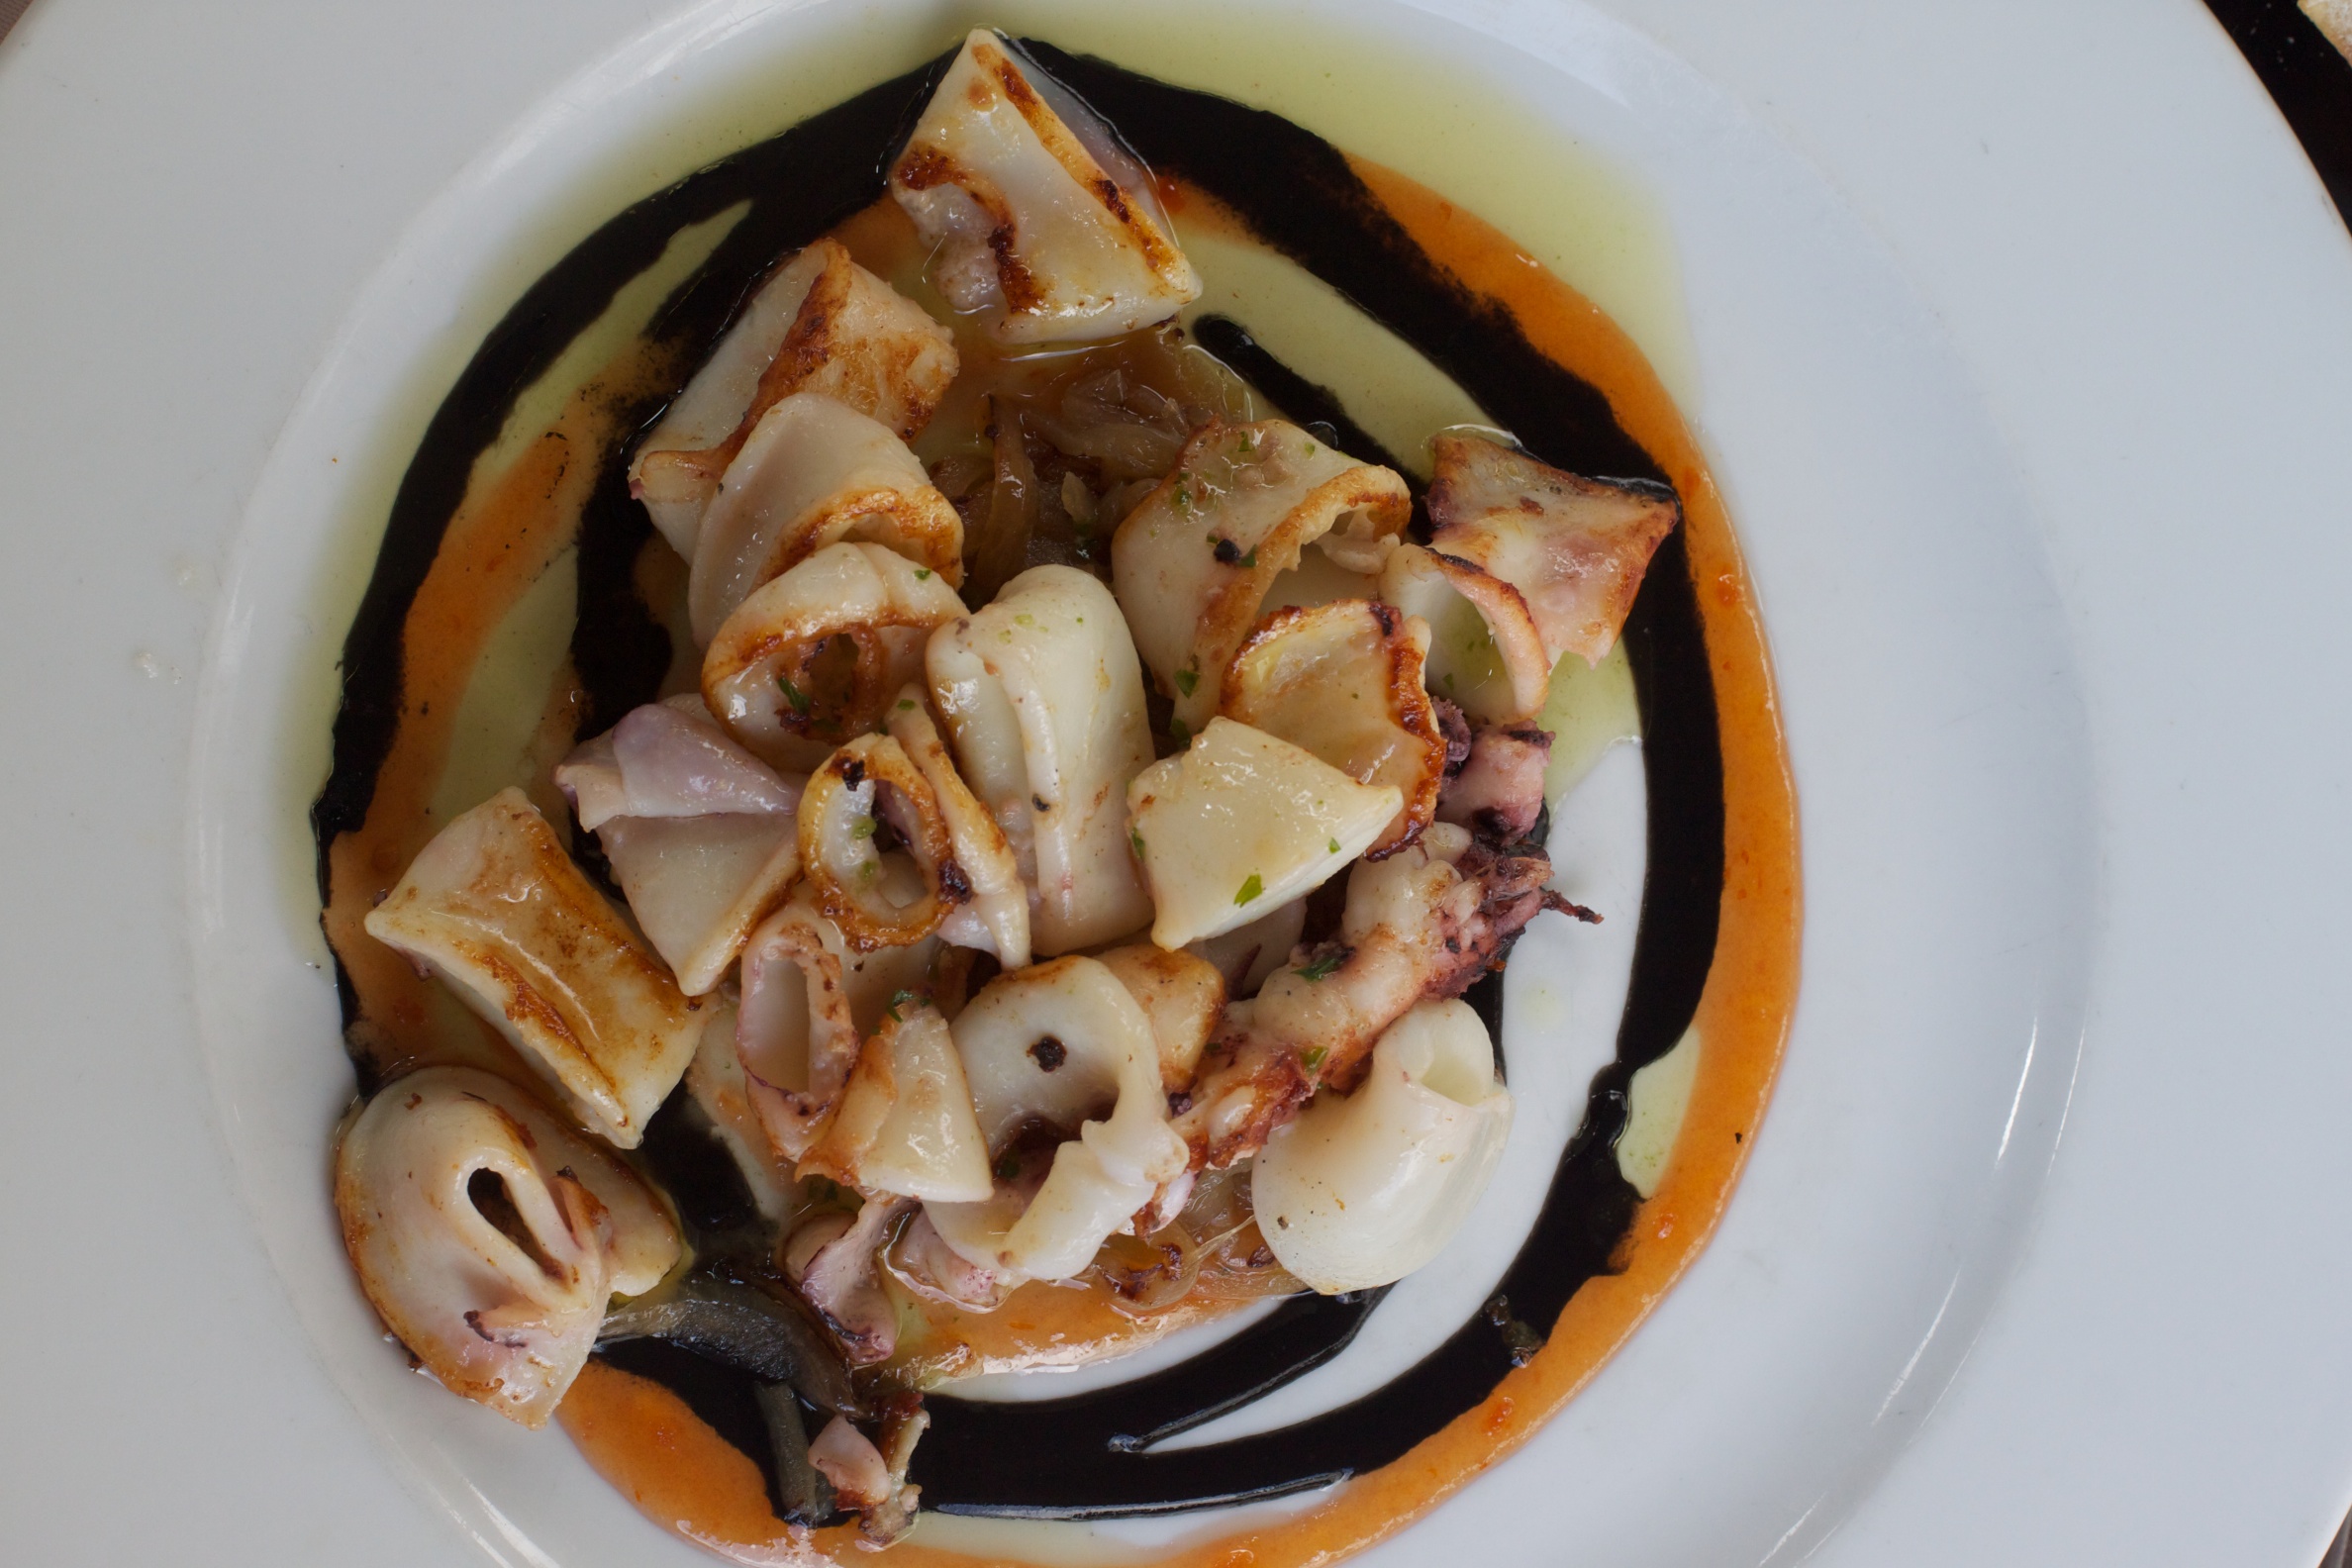
dish, food, produce, vegetable, seafood, cuisine, oet10